Blackout light

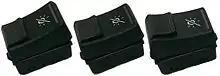
Modern switch for Normal, Blackout and Convoy modes

Military vehicles that are equipped with blackout lights have a special switch for controlling the lights that are on the vehicle. This switch serves the purpose of preventing the headlights or any other lights on the vehicle from being turned on by accident, by means of a lock that is on the switch that must be pushed before the lights are able to be turned on.